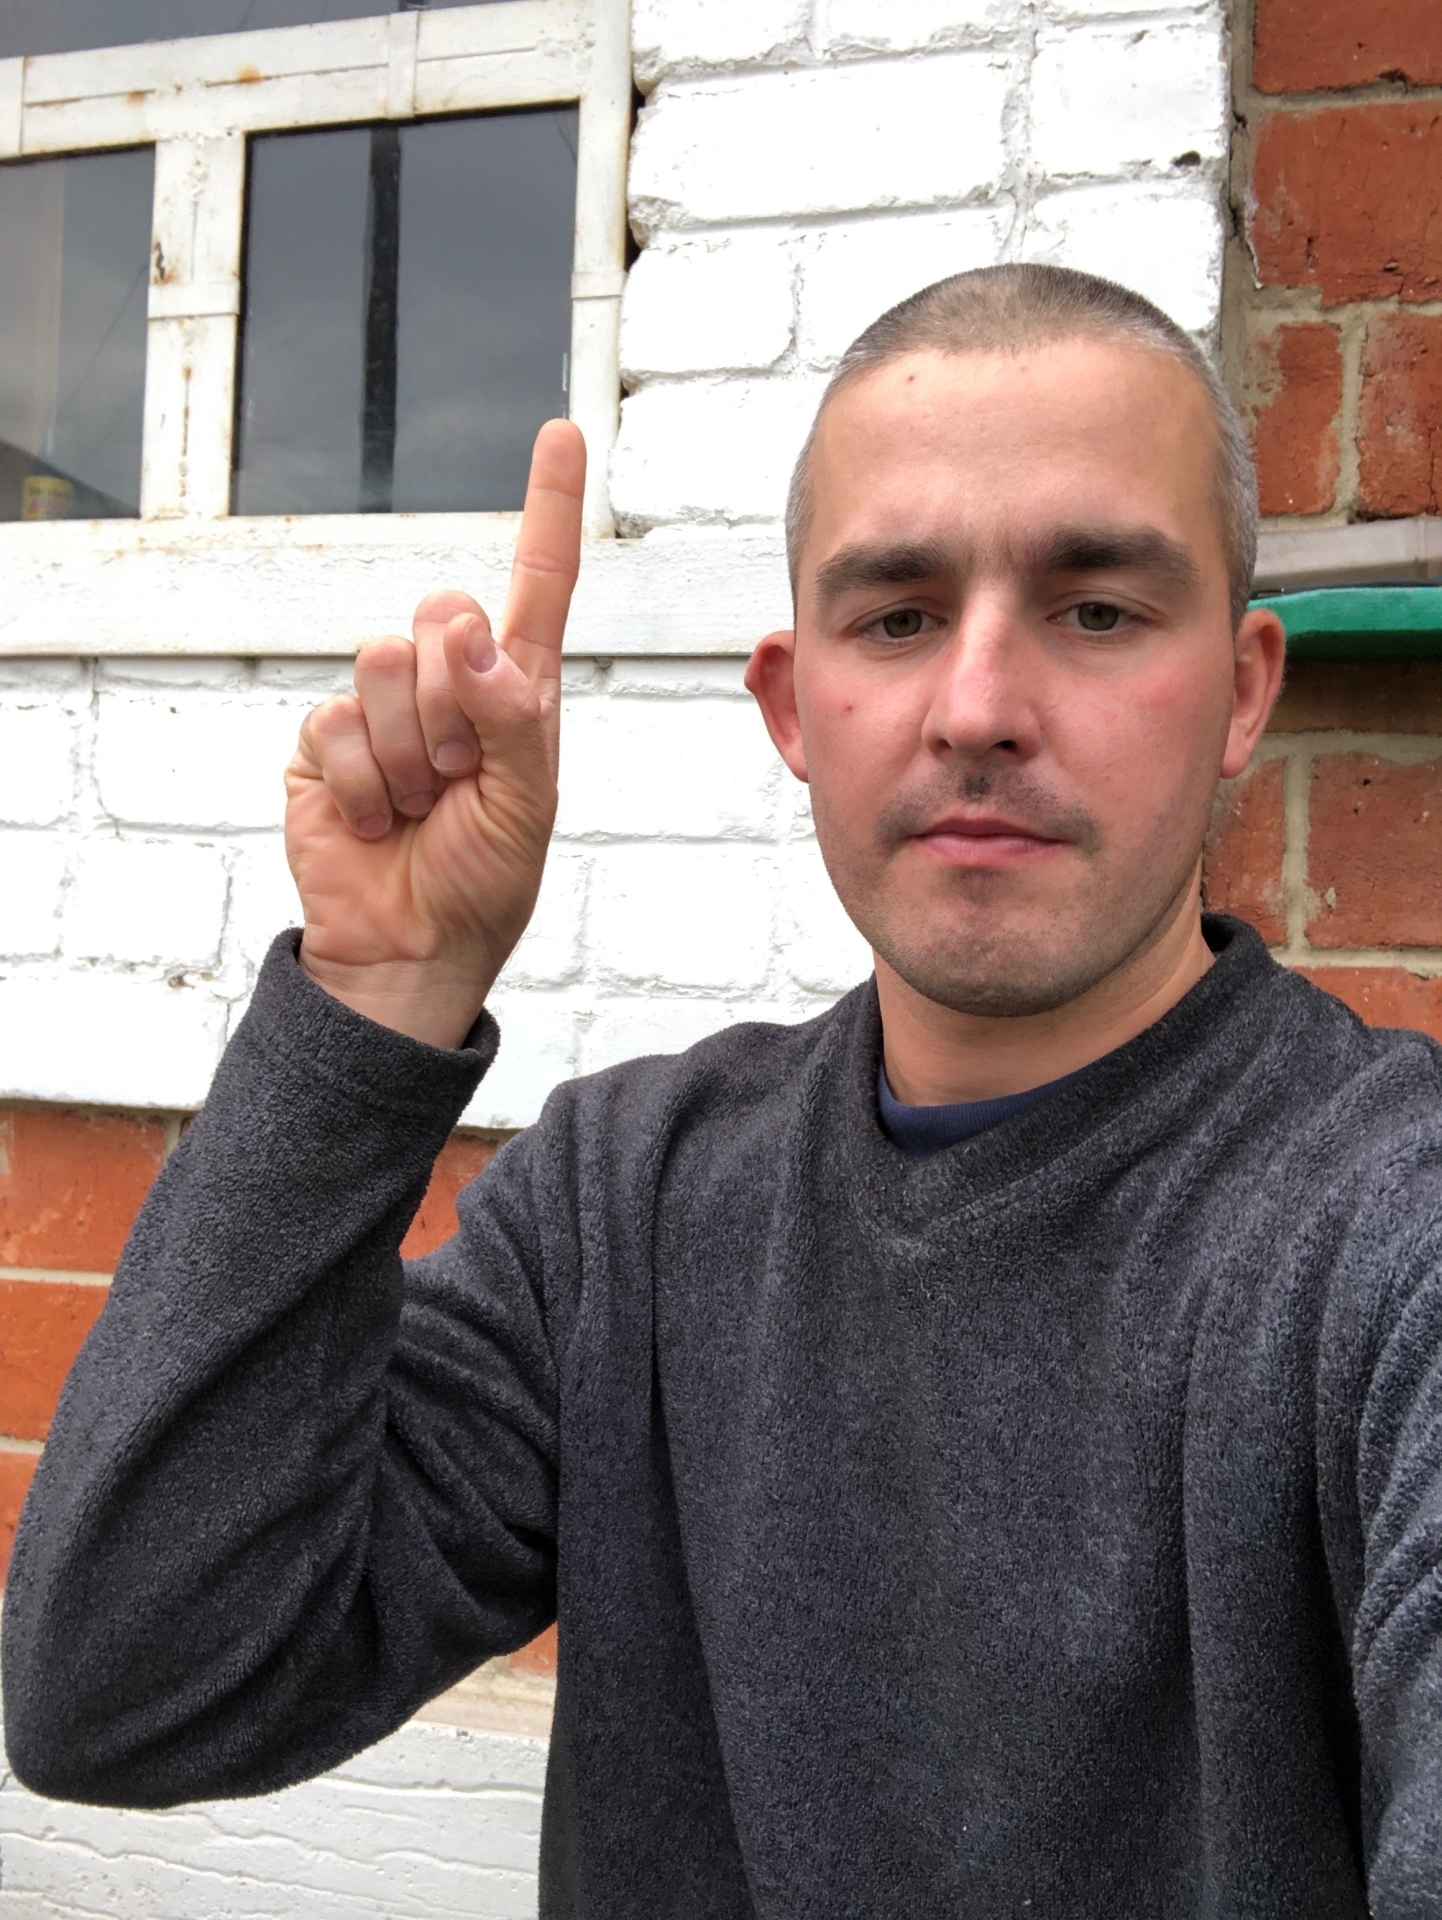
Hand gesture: one